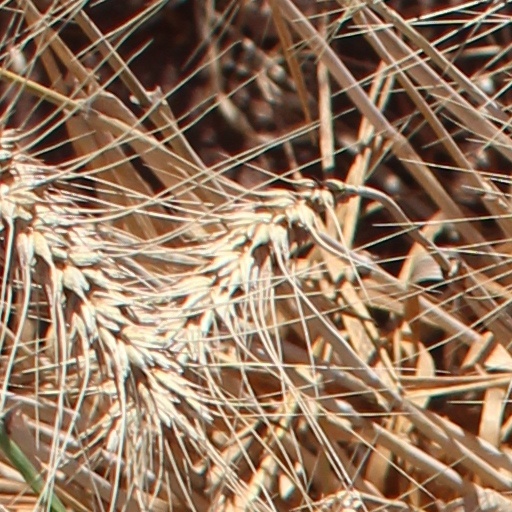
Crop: wheat